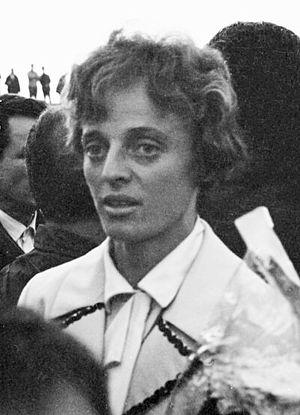
Viorica Viscopoleanu, née Belmega le 8 août 1939, est une athlète roumaine, spécialiste du saut en longueur. Championne olympique en 1968 à Mexico, elle a détenu le record du monde du saut en longueur de 1968 à 1970.